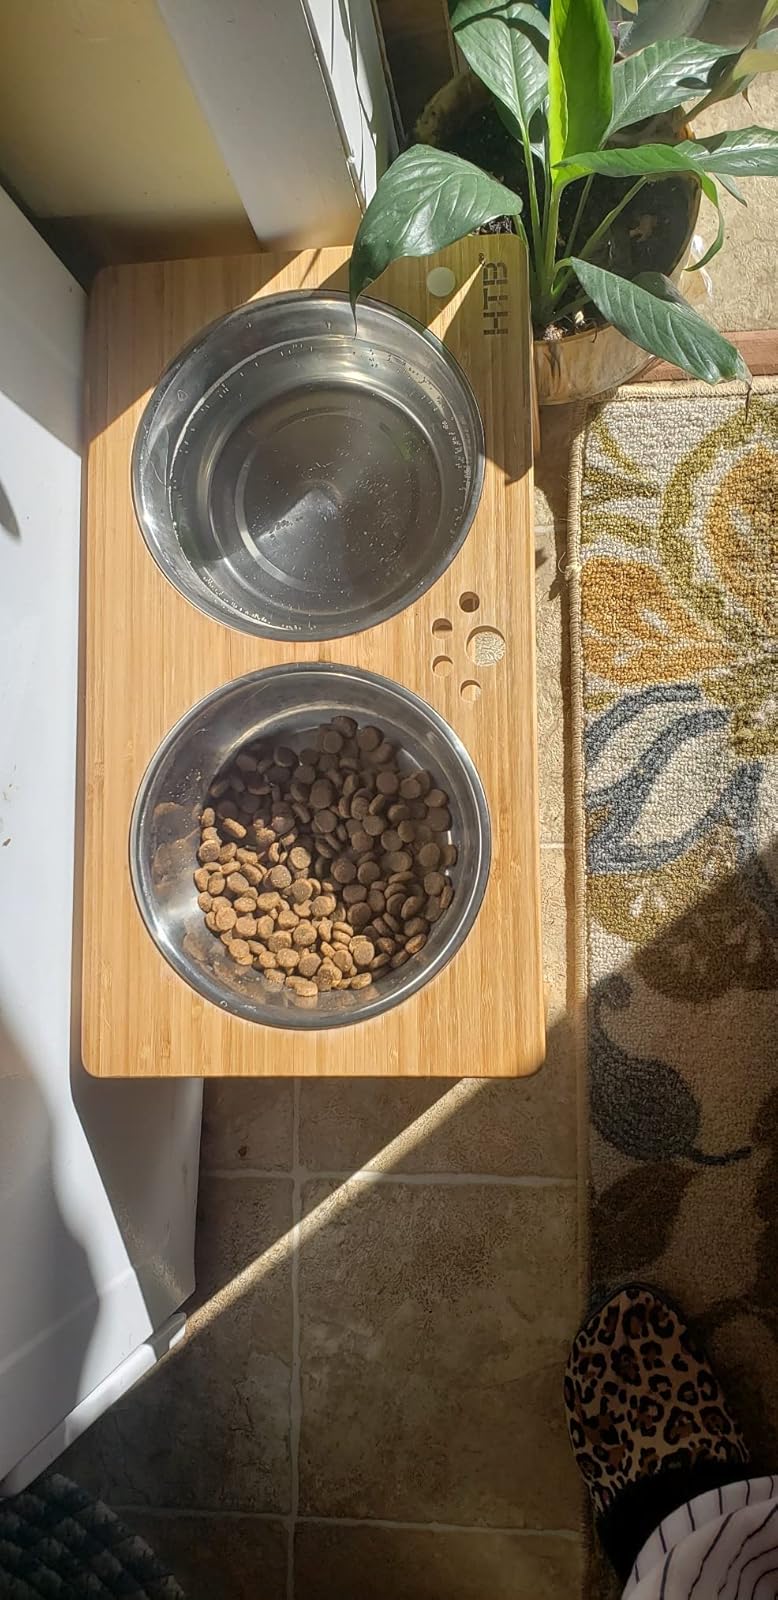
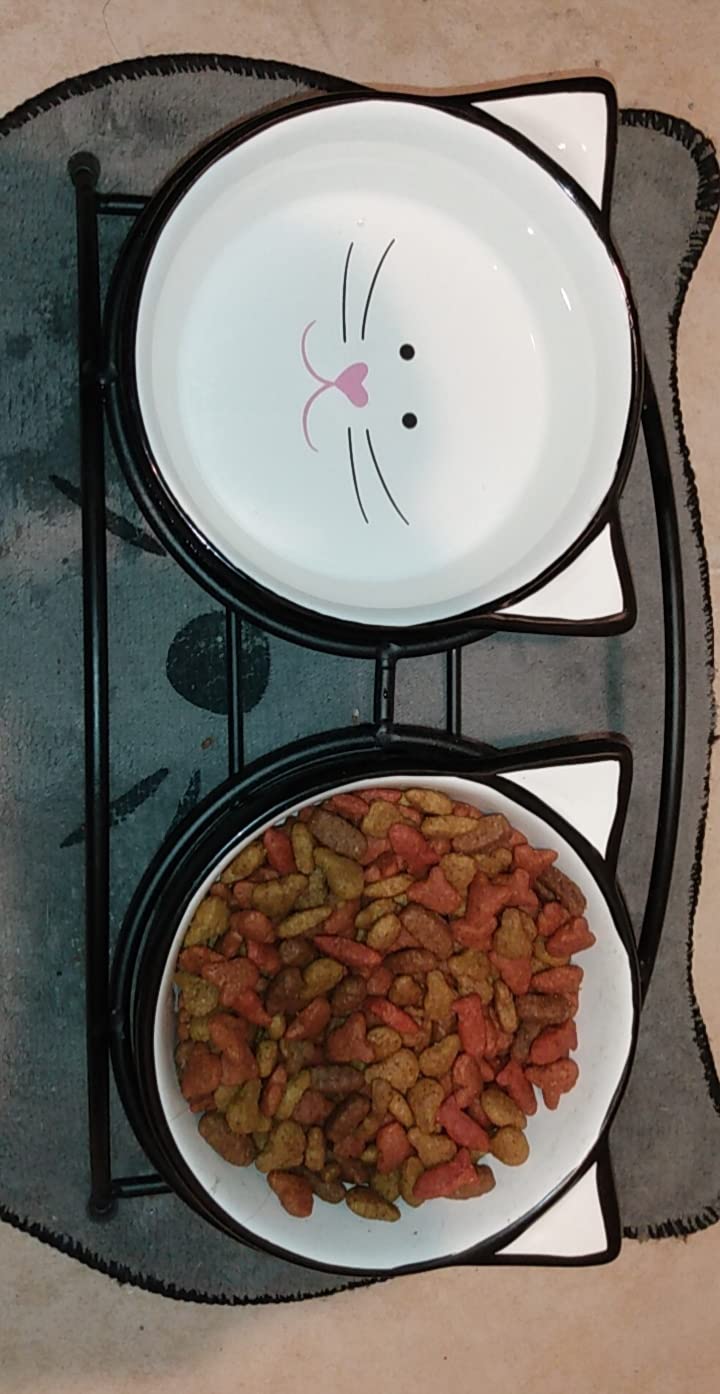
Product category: items_bowl
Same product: no